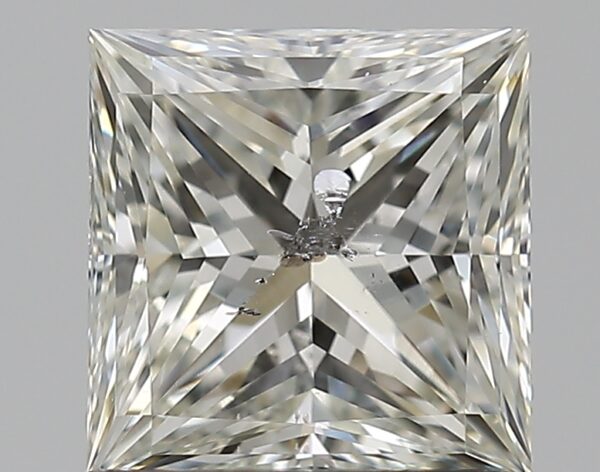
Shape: princess
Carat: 1
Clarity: SI2
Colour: H
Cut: EX
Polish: EX
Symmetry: VG
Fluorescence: N
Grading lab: HRD
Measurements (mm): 5.64 x 5.43 x 4.04